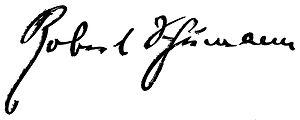
Robert Schumann, né le 8 juin 1810 à Zwickau et mort le 29 juillet 1856 à Endenich, est un pianiste et compositeur allemand. Sa musique s'inscrit dans le mouvement romantique qui domine au début du XIXᵉ siècle une Europe en pleine mutation. Compositeur littéraire par excellence, Schumann et sa musique illustrent une composante du romantique passionné. Il est le mari de Clara Schumann, pianiste et également compositrice.